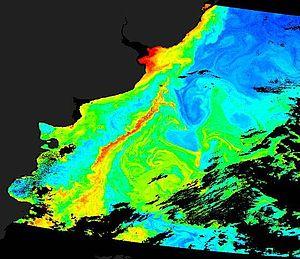
SeaWIFS est un instrument embarqué à bord du satellite commercial OrbView-2, un capteur conçu pour recueillir des données biologiques de l'océan mondial. Actif à partir de septembre 1997 à décembre 2010, sa mission première était de quantifier la chlorophylle produite par le phytoplancton marin.